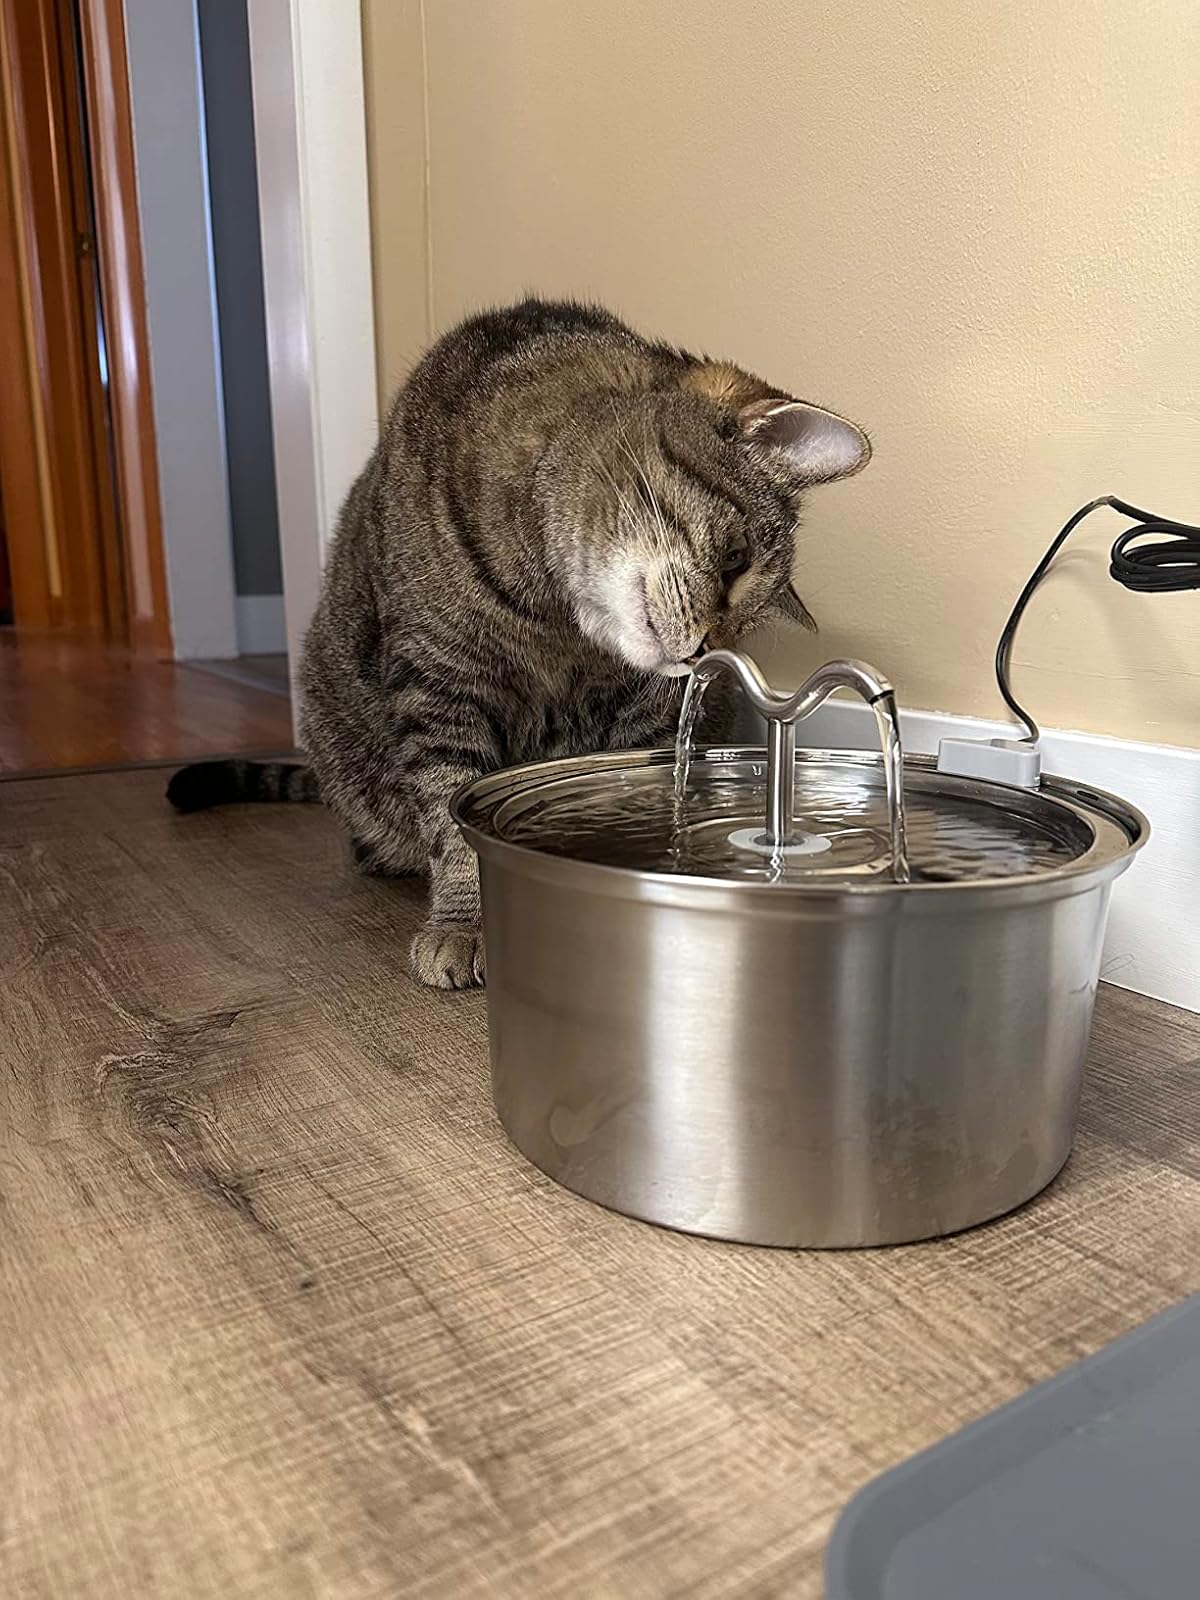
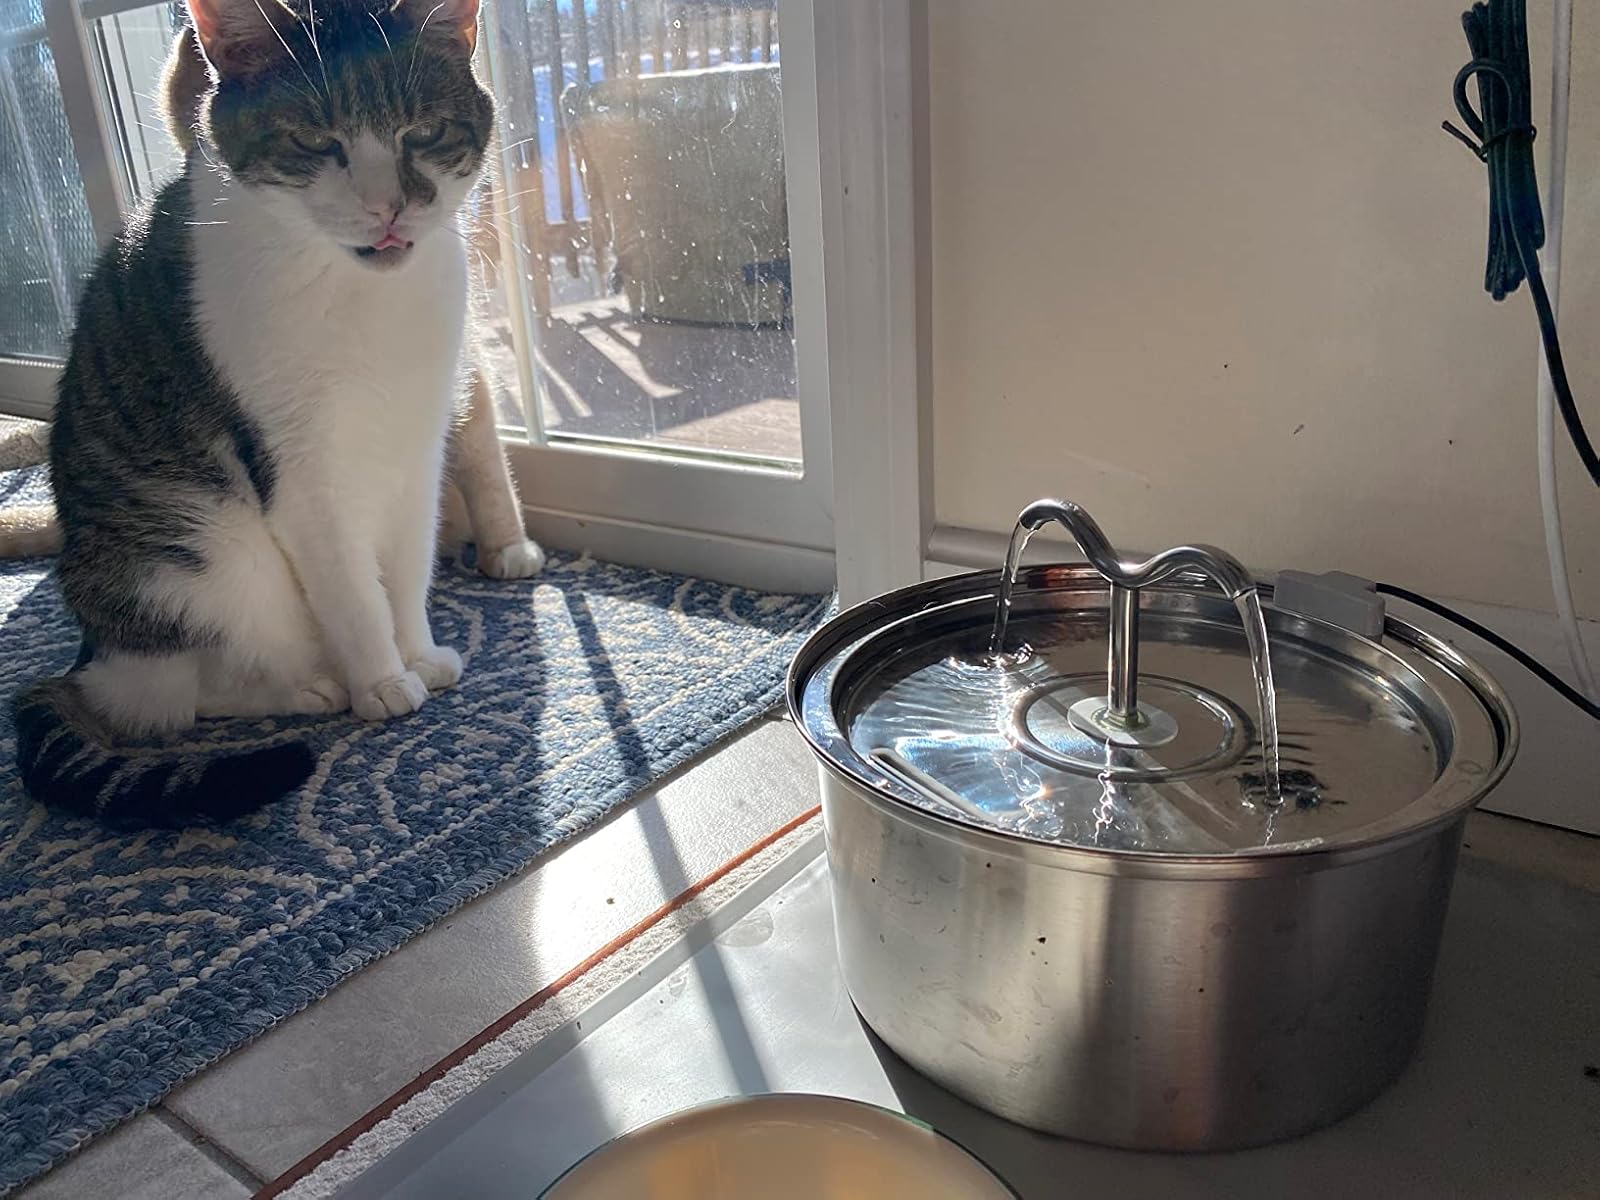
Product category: items_bowl
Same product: yes